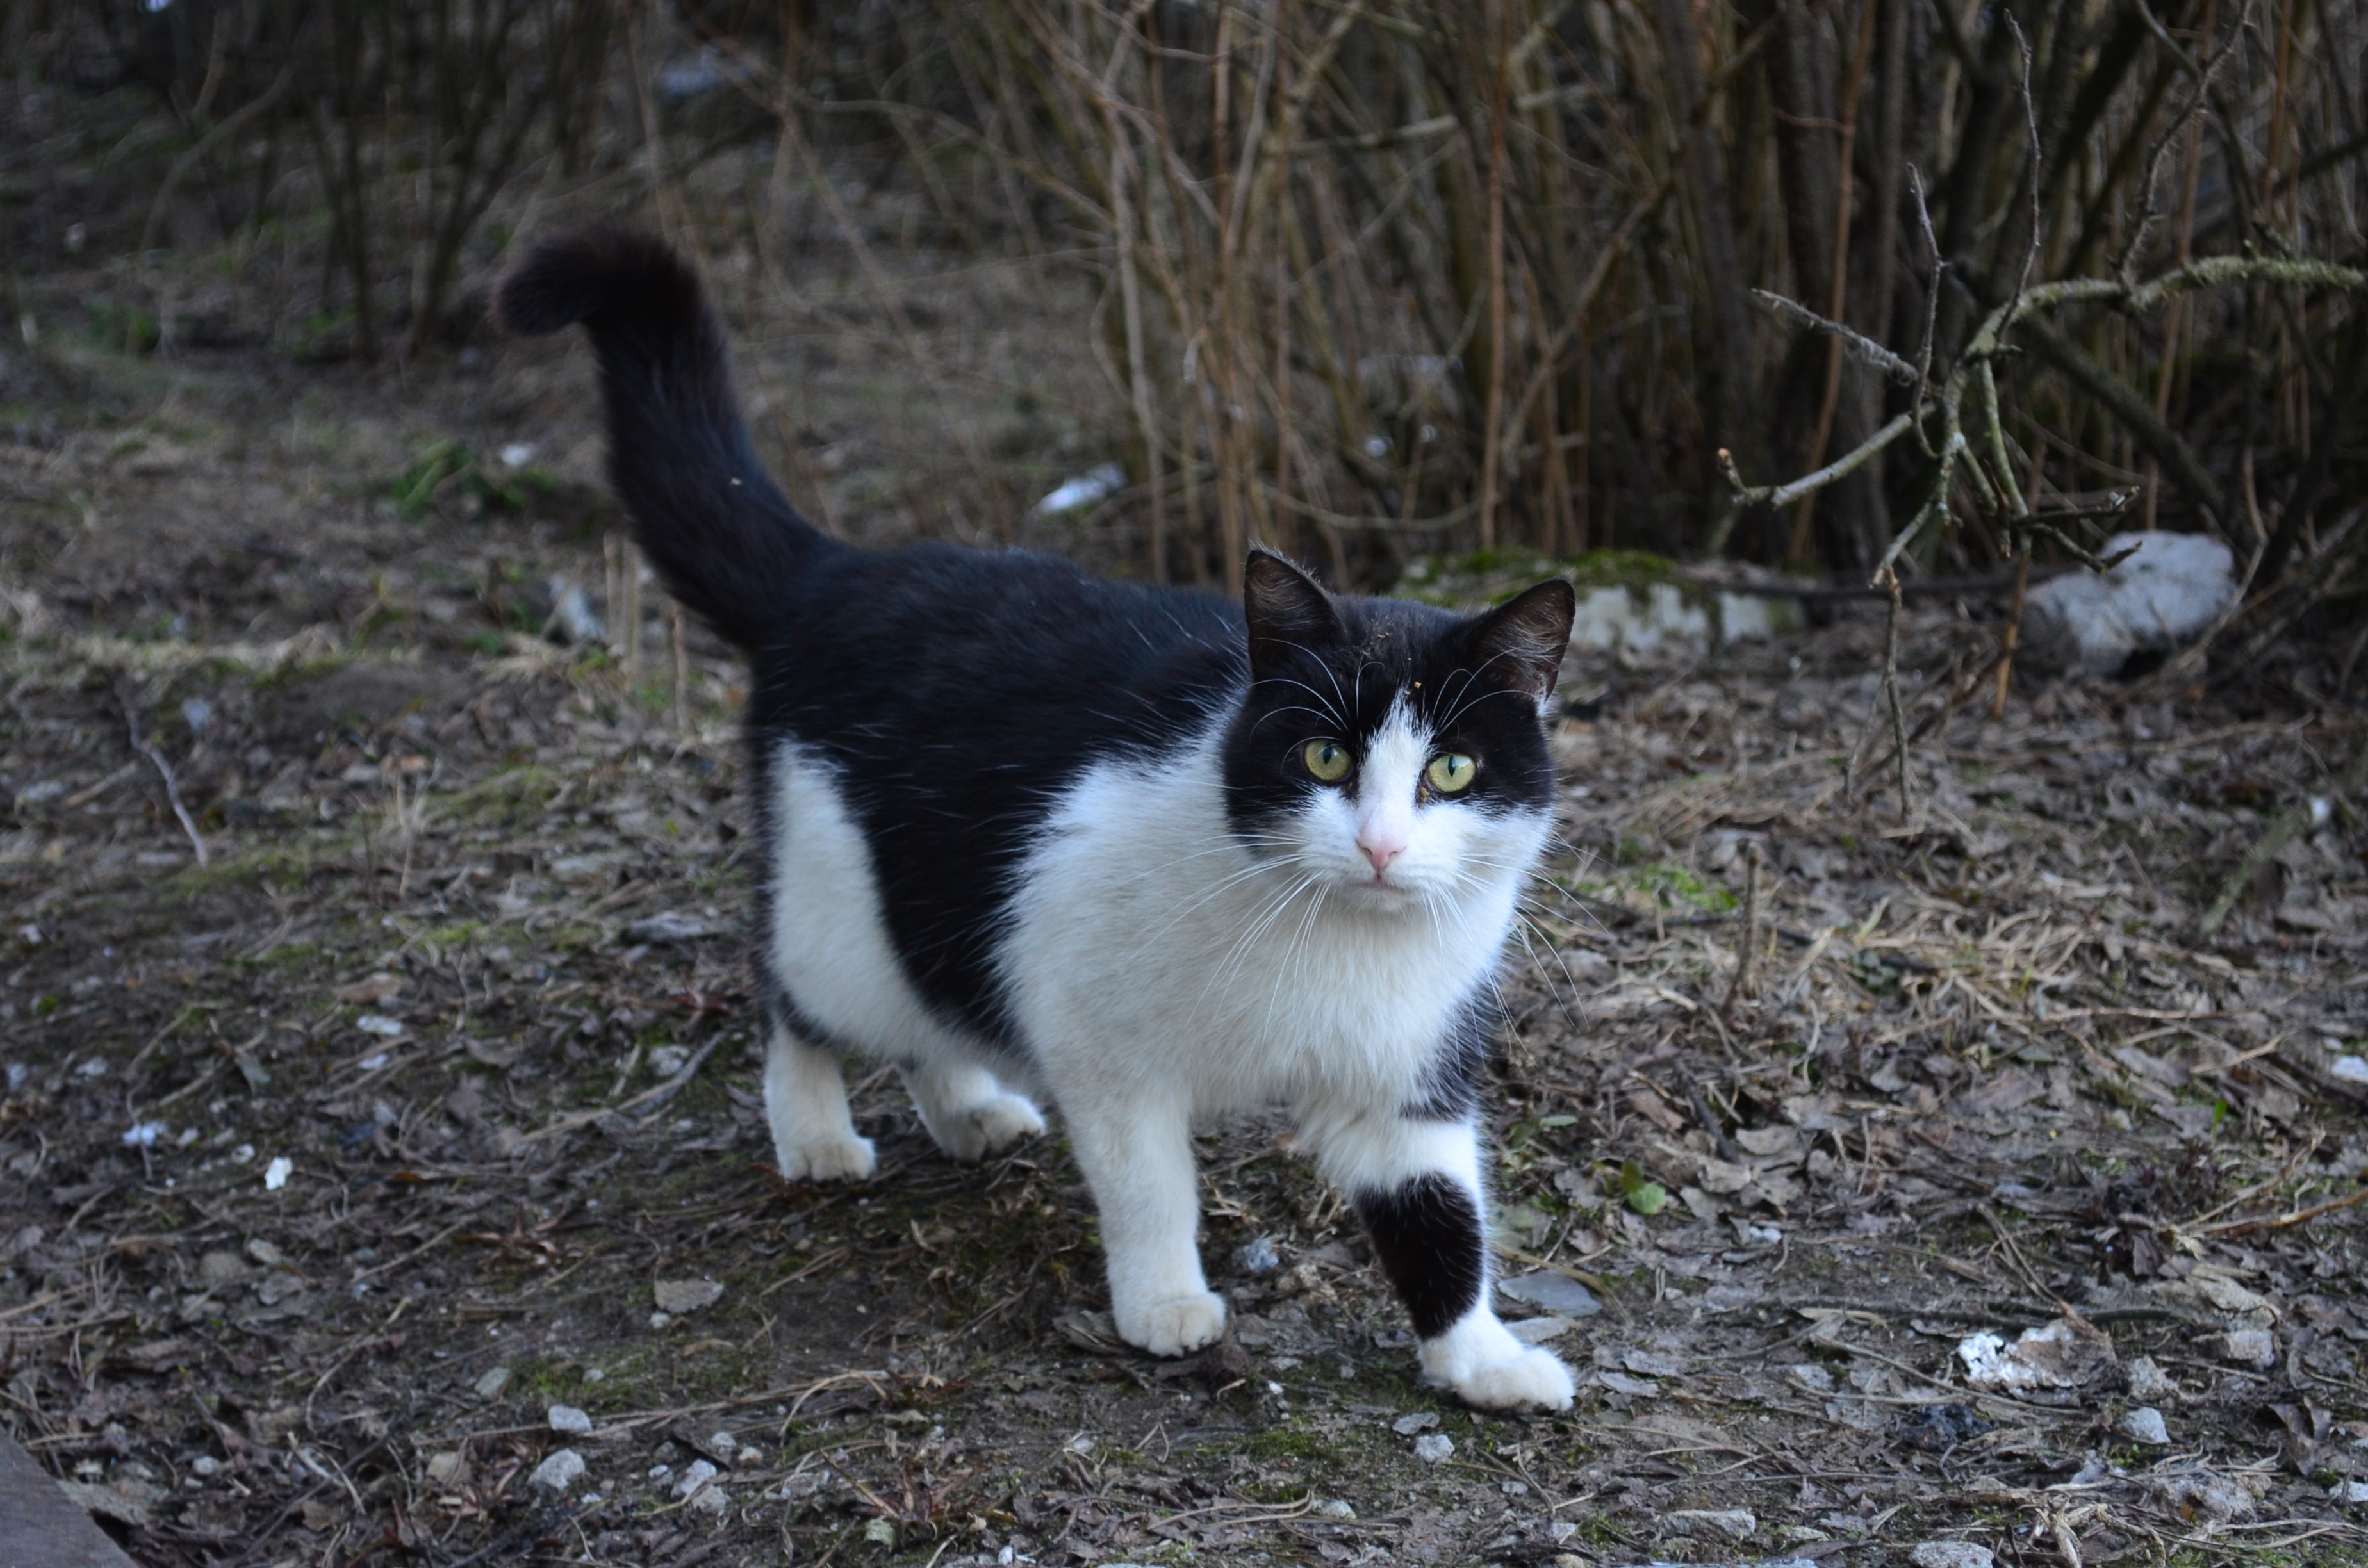
nature, cute, cat, mammal, black cat, closeup, fauna, eyes, whiskers, animals, vertebrate, housecat, young cat, white cat, muzzle cat, norwegian forest cat, fluffy cat, small to medium sized cats, cat like mammal, domestic short haired cat